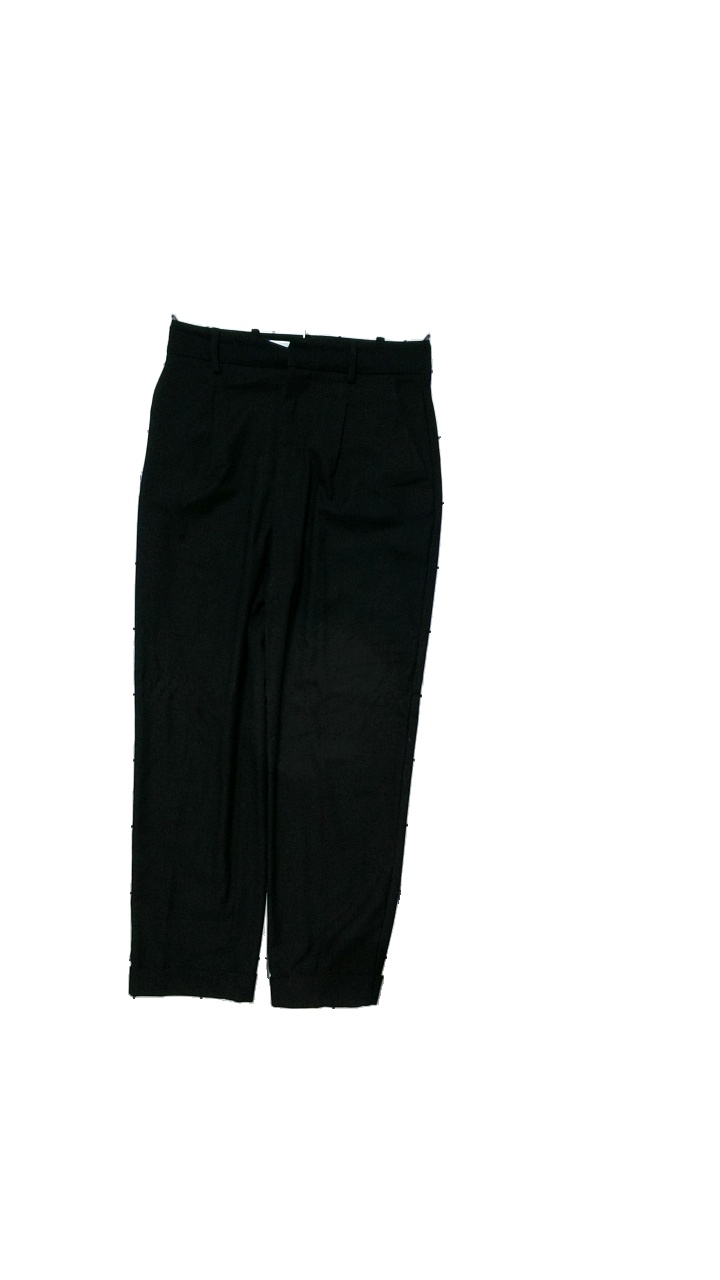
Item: Trousers (Ladies)
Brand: Zara
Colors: Black
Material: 63% polyester, 26% viscose, 7% wool, 4% elastane
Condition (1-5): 5
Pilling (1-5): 5
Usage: Reuse
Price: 50-100